Great Falls (Passaic River)

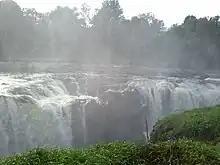
The falls after Hurricane Irene.

The SUM society continued operation until 1945, when its charter and property were sold to the city of Paterson. The area fell into disuse during a period of restructuring that resulted in a steep decline of industry in the region during the mid to late 20th century. In 1971, concerned residents established the Great Falls Preservation and Development Corporation to restore and redevelop the historic mill buildings and raceways as artifacts of industrial history.